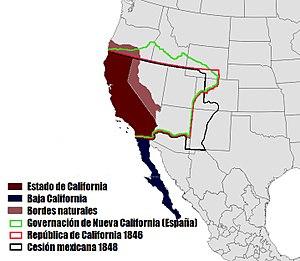
Le Parti national californien est un parti politique américain fondé en 2015.
Le Calexit est une campagne pour l'indépendance de la Californie, lancée en 2014 sous le nom de Sovereign California, rebaptisée Yes California Independence Campaign en 2015 et surnommée Calexit, Califrexit ou Caleavefornia durant la campagne pour l'élection présidentielle américaine de 2016 qui mène à l'élection de Donald Trump comme 45ᵉ président des États-Unis.